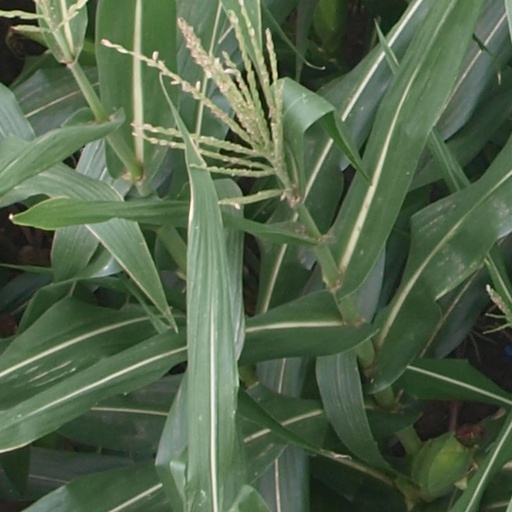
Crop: maize; corn